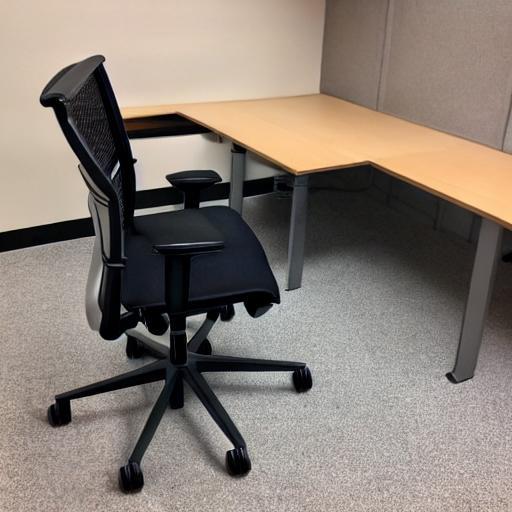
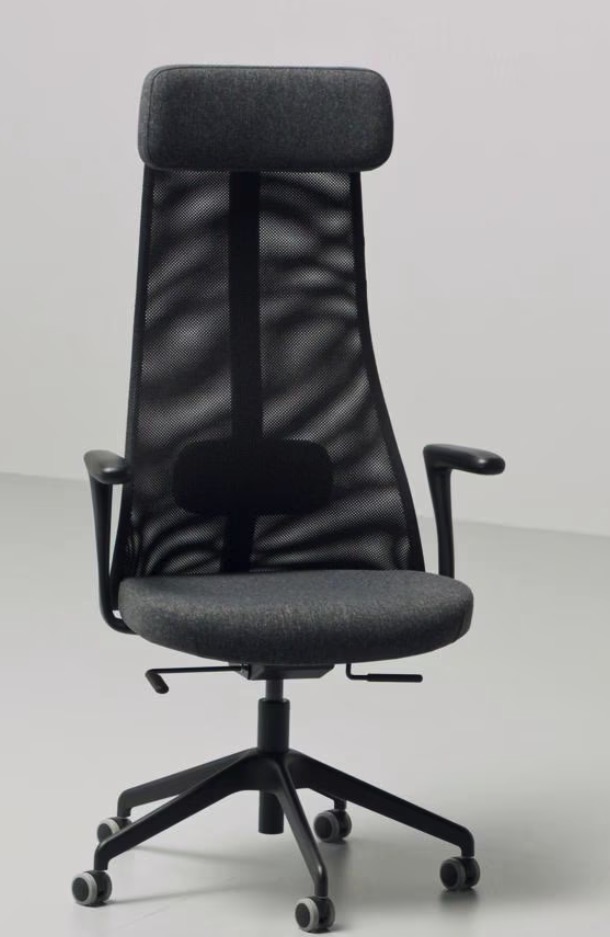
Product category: items_chair
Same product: no